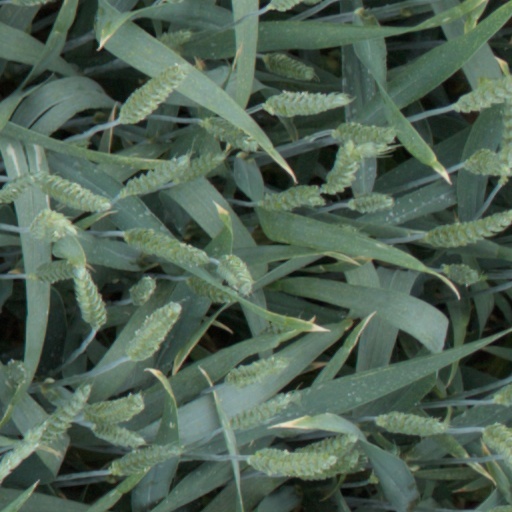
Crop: wheat